Cosmopolis (film)

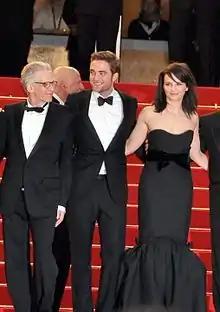
David Cronenberg, Robert Pattinson and Juliette Binoche promoting the film at the 2012 Cannes Film Festival

Rotten Tomatoes reports that 67% of 189 surveyed critics gave the film a positive review; the average rating is 6.10/10. The consensus says, "Though some may find it cold and didactic, "Cosmopolis" benefits from David Cronenberg's precise direction, resulting in a psychologically complex adaptation of Don DeLillo's novel." Metacritic assigned the film a weighted average score of 58 out of 100 based on 35 reviews, indicating "mixed or average reviews".